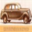
Label: automobile